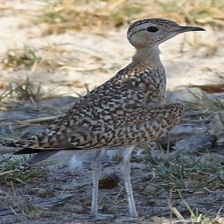
Species: BURCHELLS COURSER
Scientific name: CURSORIUS RUFUS